YIQ

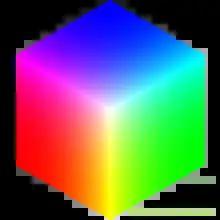
NTSC 1953 colorimetry color cube (color profile encoded, requires a compatible browser and monitor for accurate display).

These formulas approximate the conversion between the original 1953 color NTSC specification and YIQ.